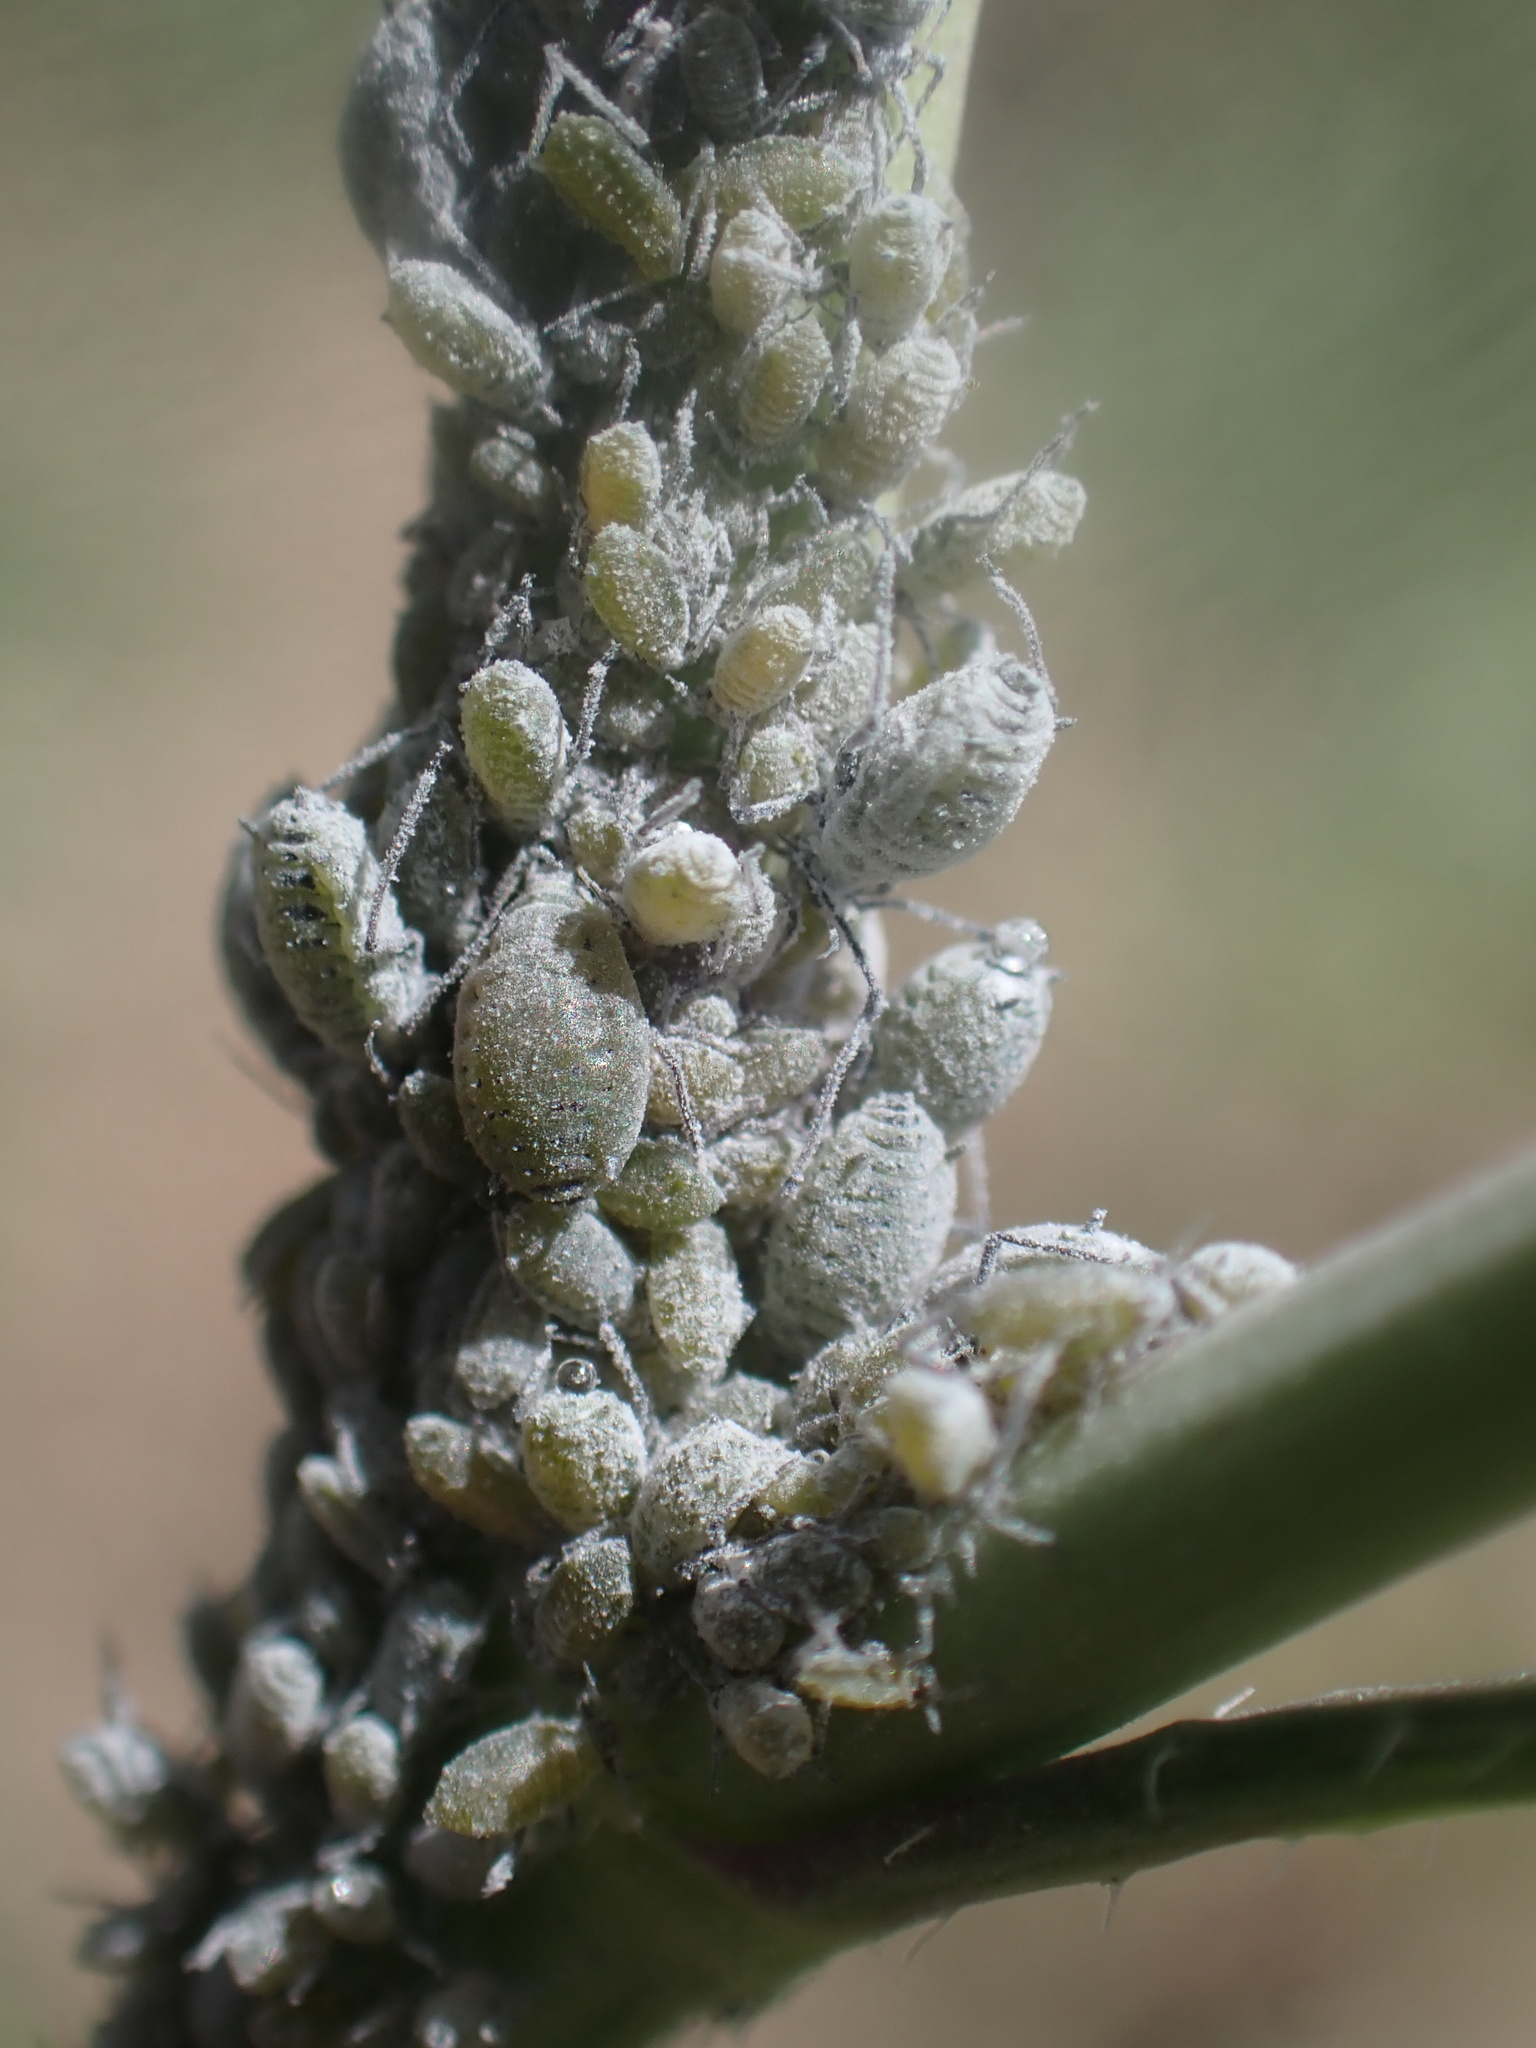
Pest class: cabbage_aphid